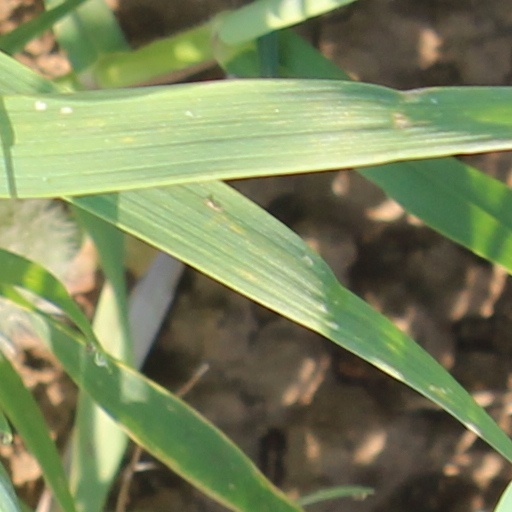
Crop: wheat